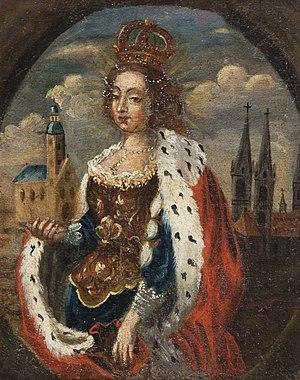
Cette page dresse une liste de personnalités nées au cours de l'année 975 :